Ricardo Gómez Roji

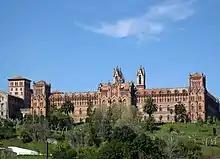
Comillas Pontifical University

There is close to nothing known about distant ancestors of Gómez Roji. One uncertain source claims that at least one branch of his grandparents were traditionally related to Pedro Bernardo, a mountainous town on the southern slopes of Sierra de Gredos, in the Ávila province. His father, Pedro Gómez Beades (died 1920), practiced as a surgeon in Pedro Bernardo. One author refers to him as “profesor de cirurgía”, but another one names him rather “practicante”, sort of a rural feldsher. Gómez Beades revealed some penchant for letters and used to write poetry, some of his pieces were published in local press. He married Carolina Josefa Rojí y Sánchez; none of the sources consulted provided any information either on her or on her family. The couple settled in Pedro Bernardo and had 5 children, Ricardo born as the oldest one; his siblings were Dolores, Adriana, Argimiro and Anastasio. None of them became a public figure. Anastasio was killed in 1935; the crime was unrelated to politics.